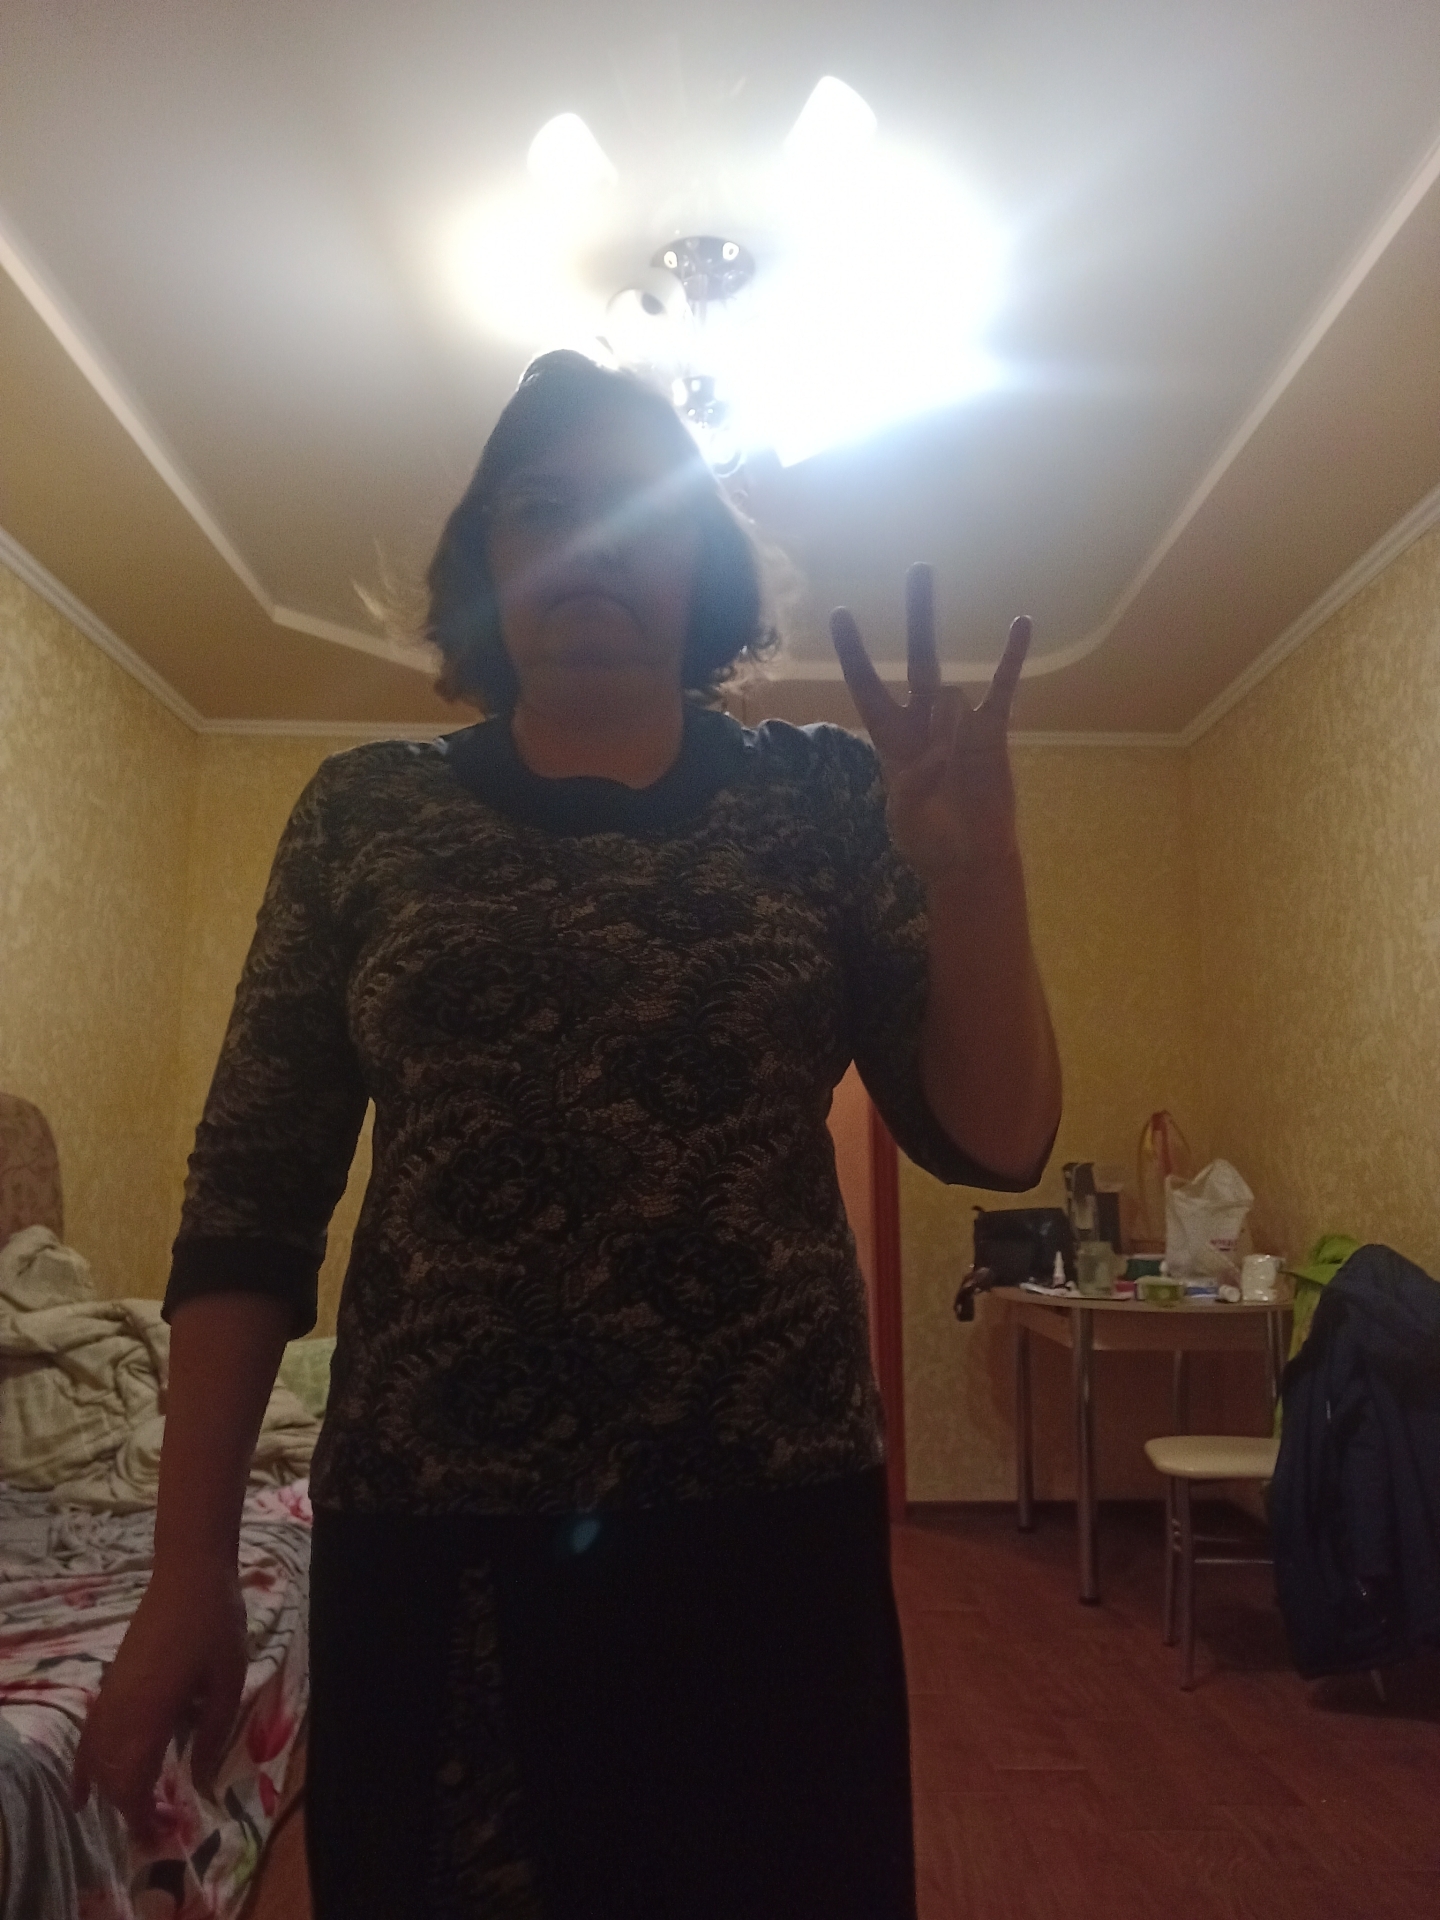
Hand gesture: three3